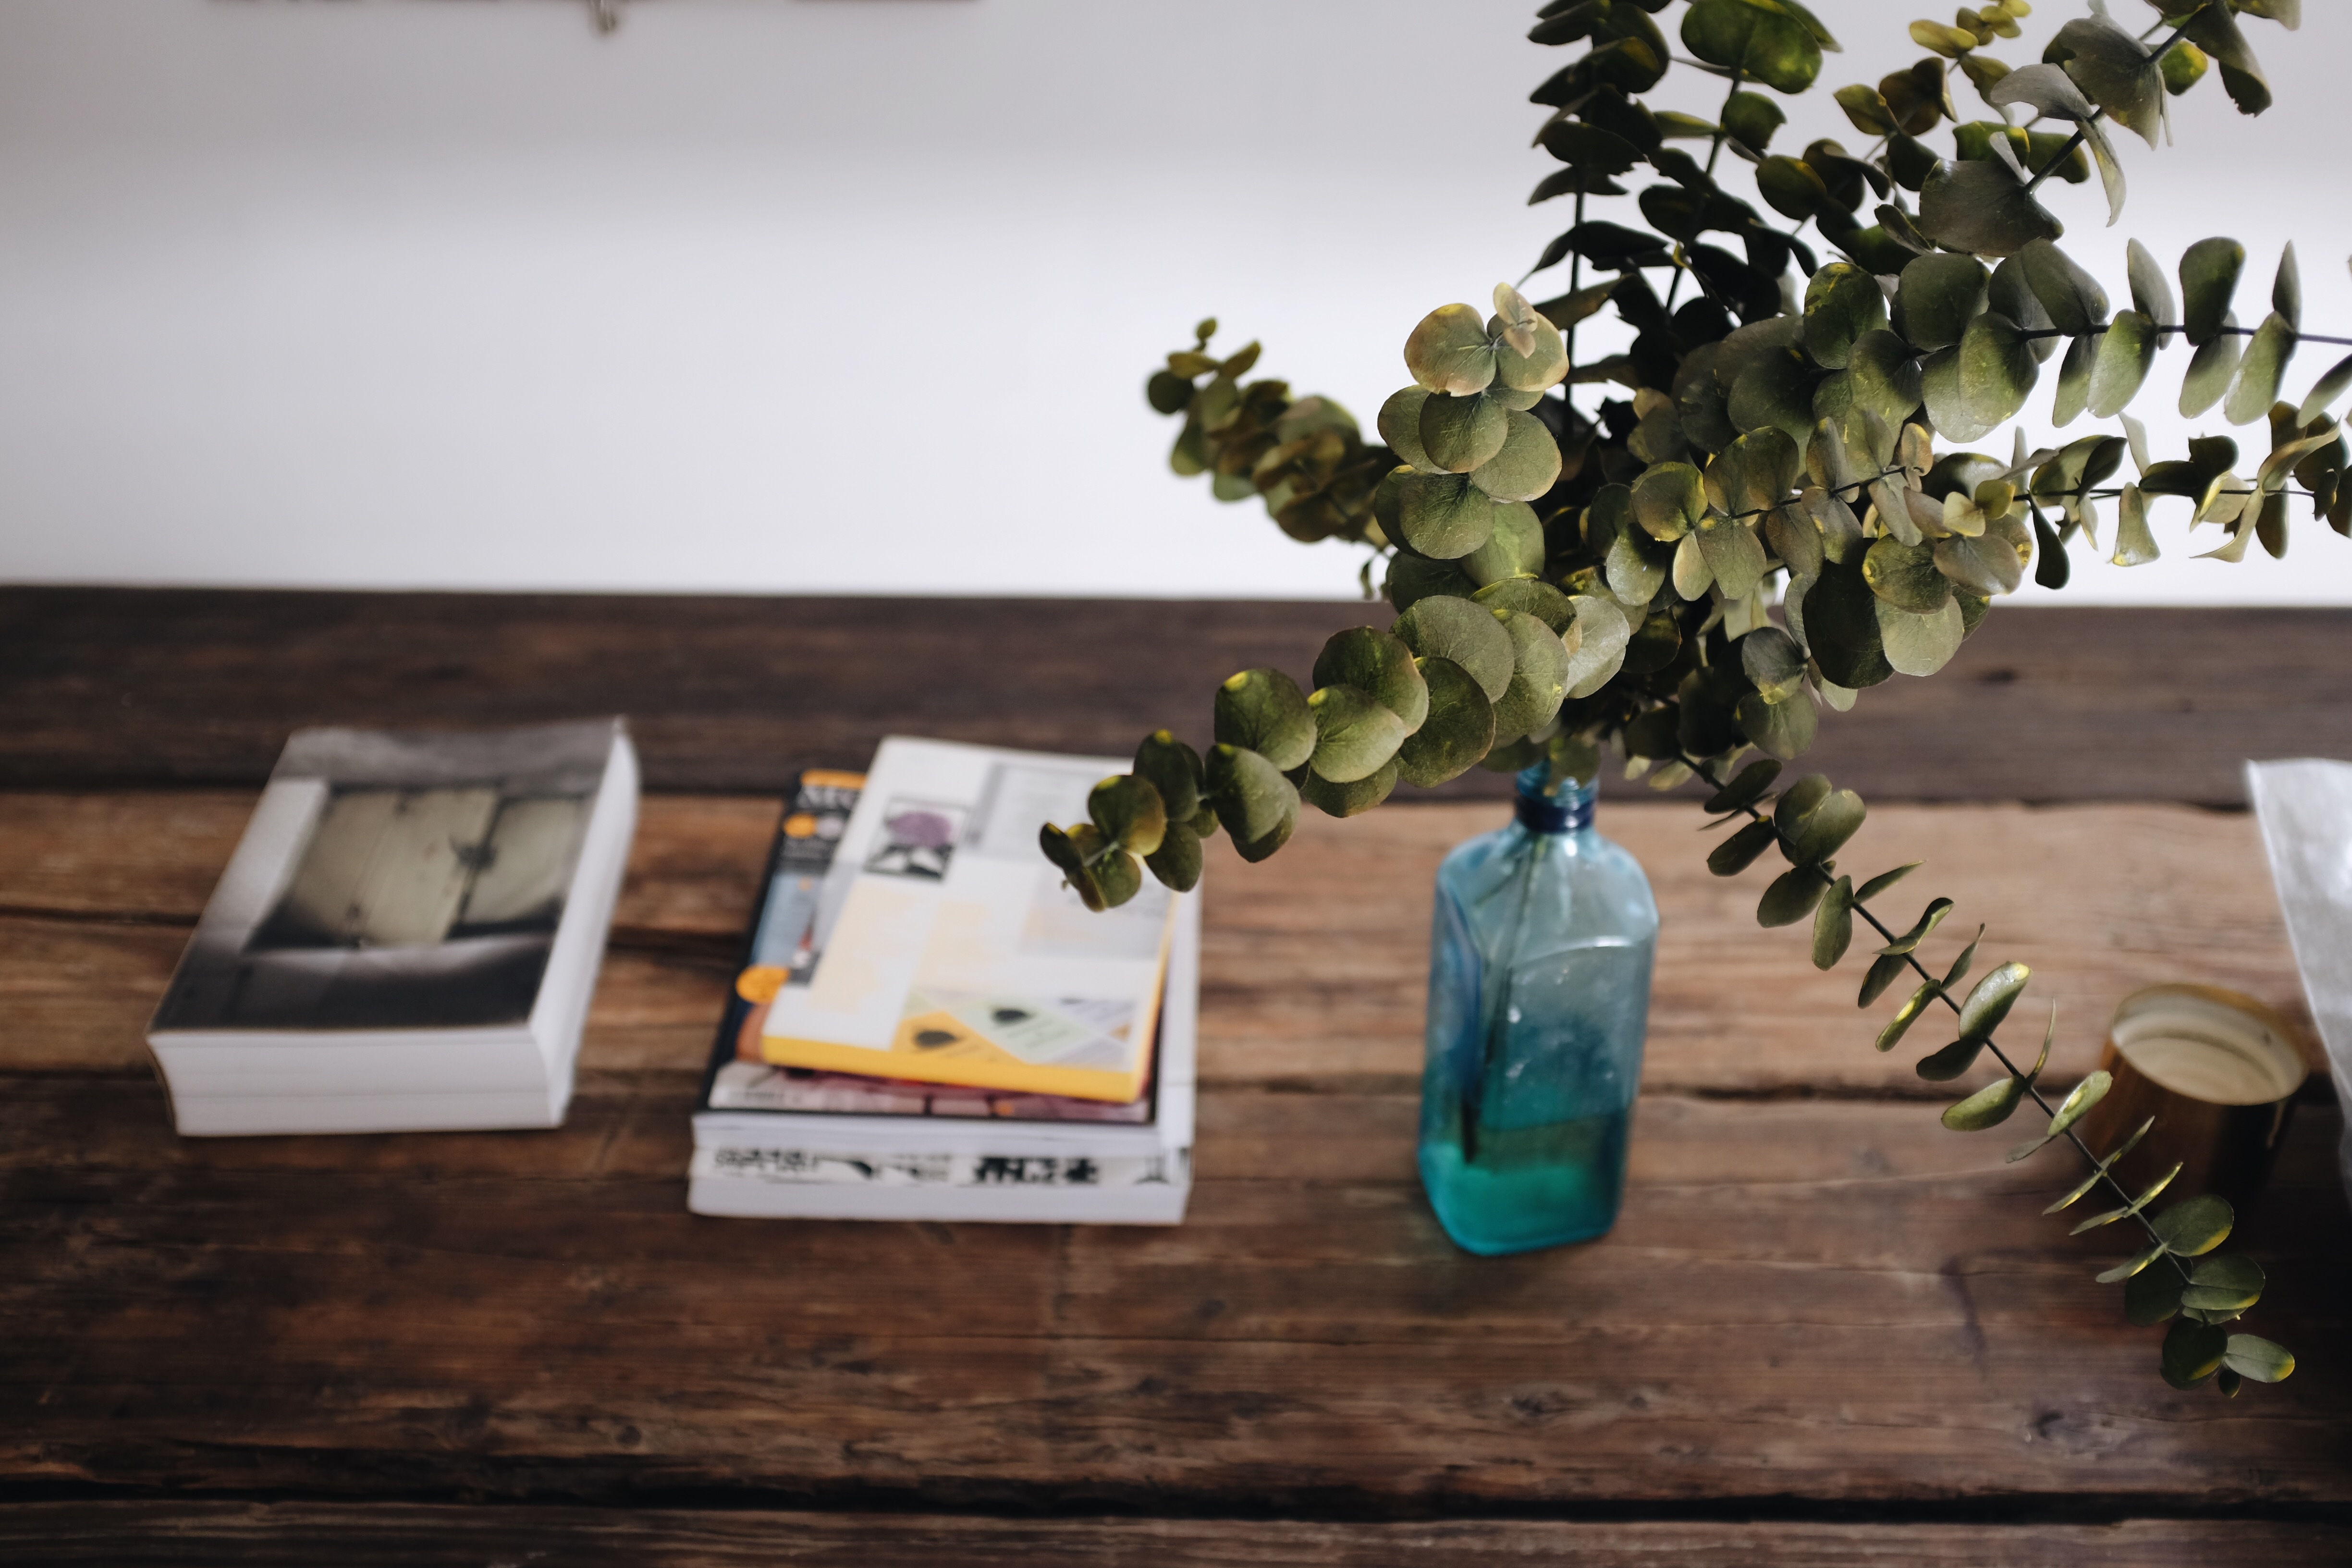
table, book, plant, wood, flower, green, eucalyptu, art